Alberto Sardiñas

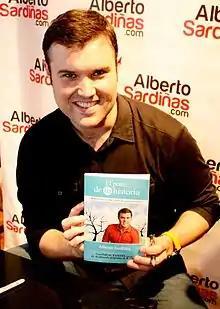
Alberto in 2011

Alberto David Sardiñas Glottmann (born 1978) is a Venezuelan-American, Miami-based television host, radio host, podcaster, and online content creator. He is the host of "El News Café", Univision's TV daily magazine on Univision Miami (WLTV). He is also known for hosting a midday show with music, news and giveaways on Miami's Amor 107.5 FM. He also hosts "Intimo", a weekend syndicated show focused on self-improvement and personal stories.